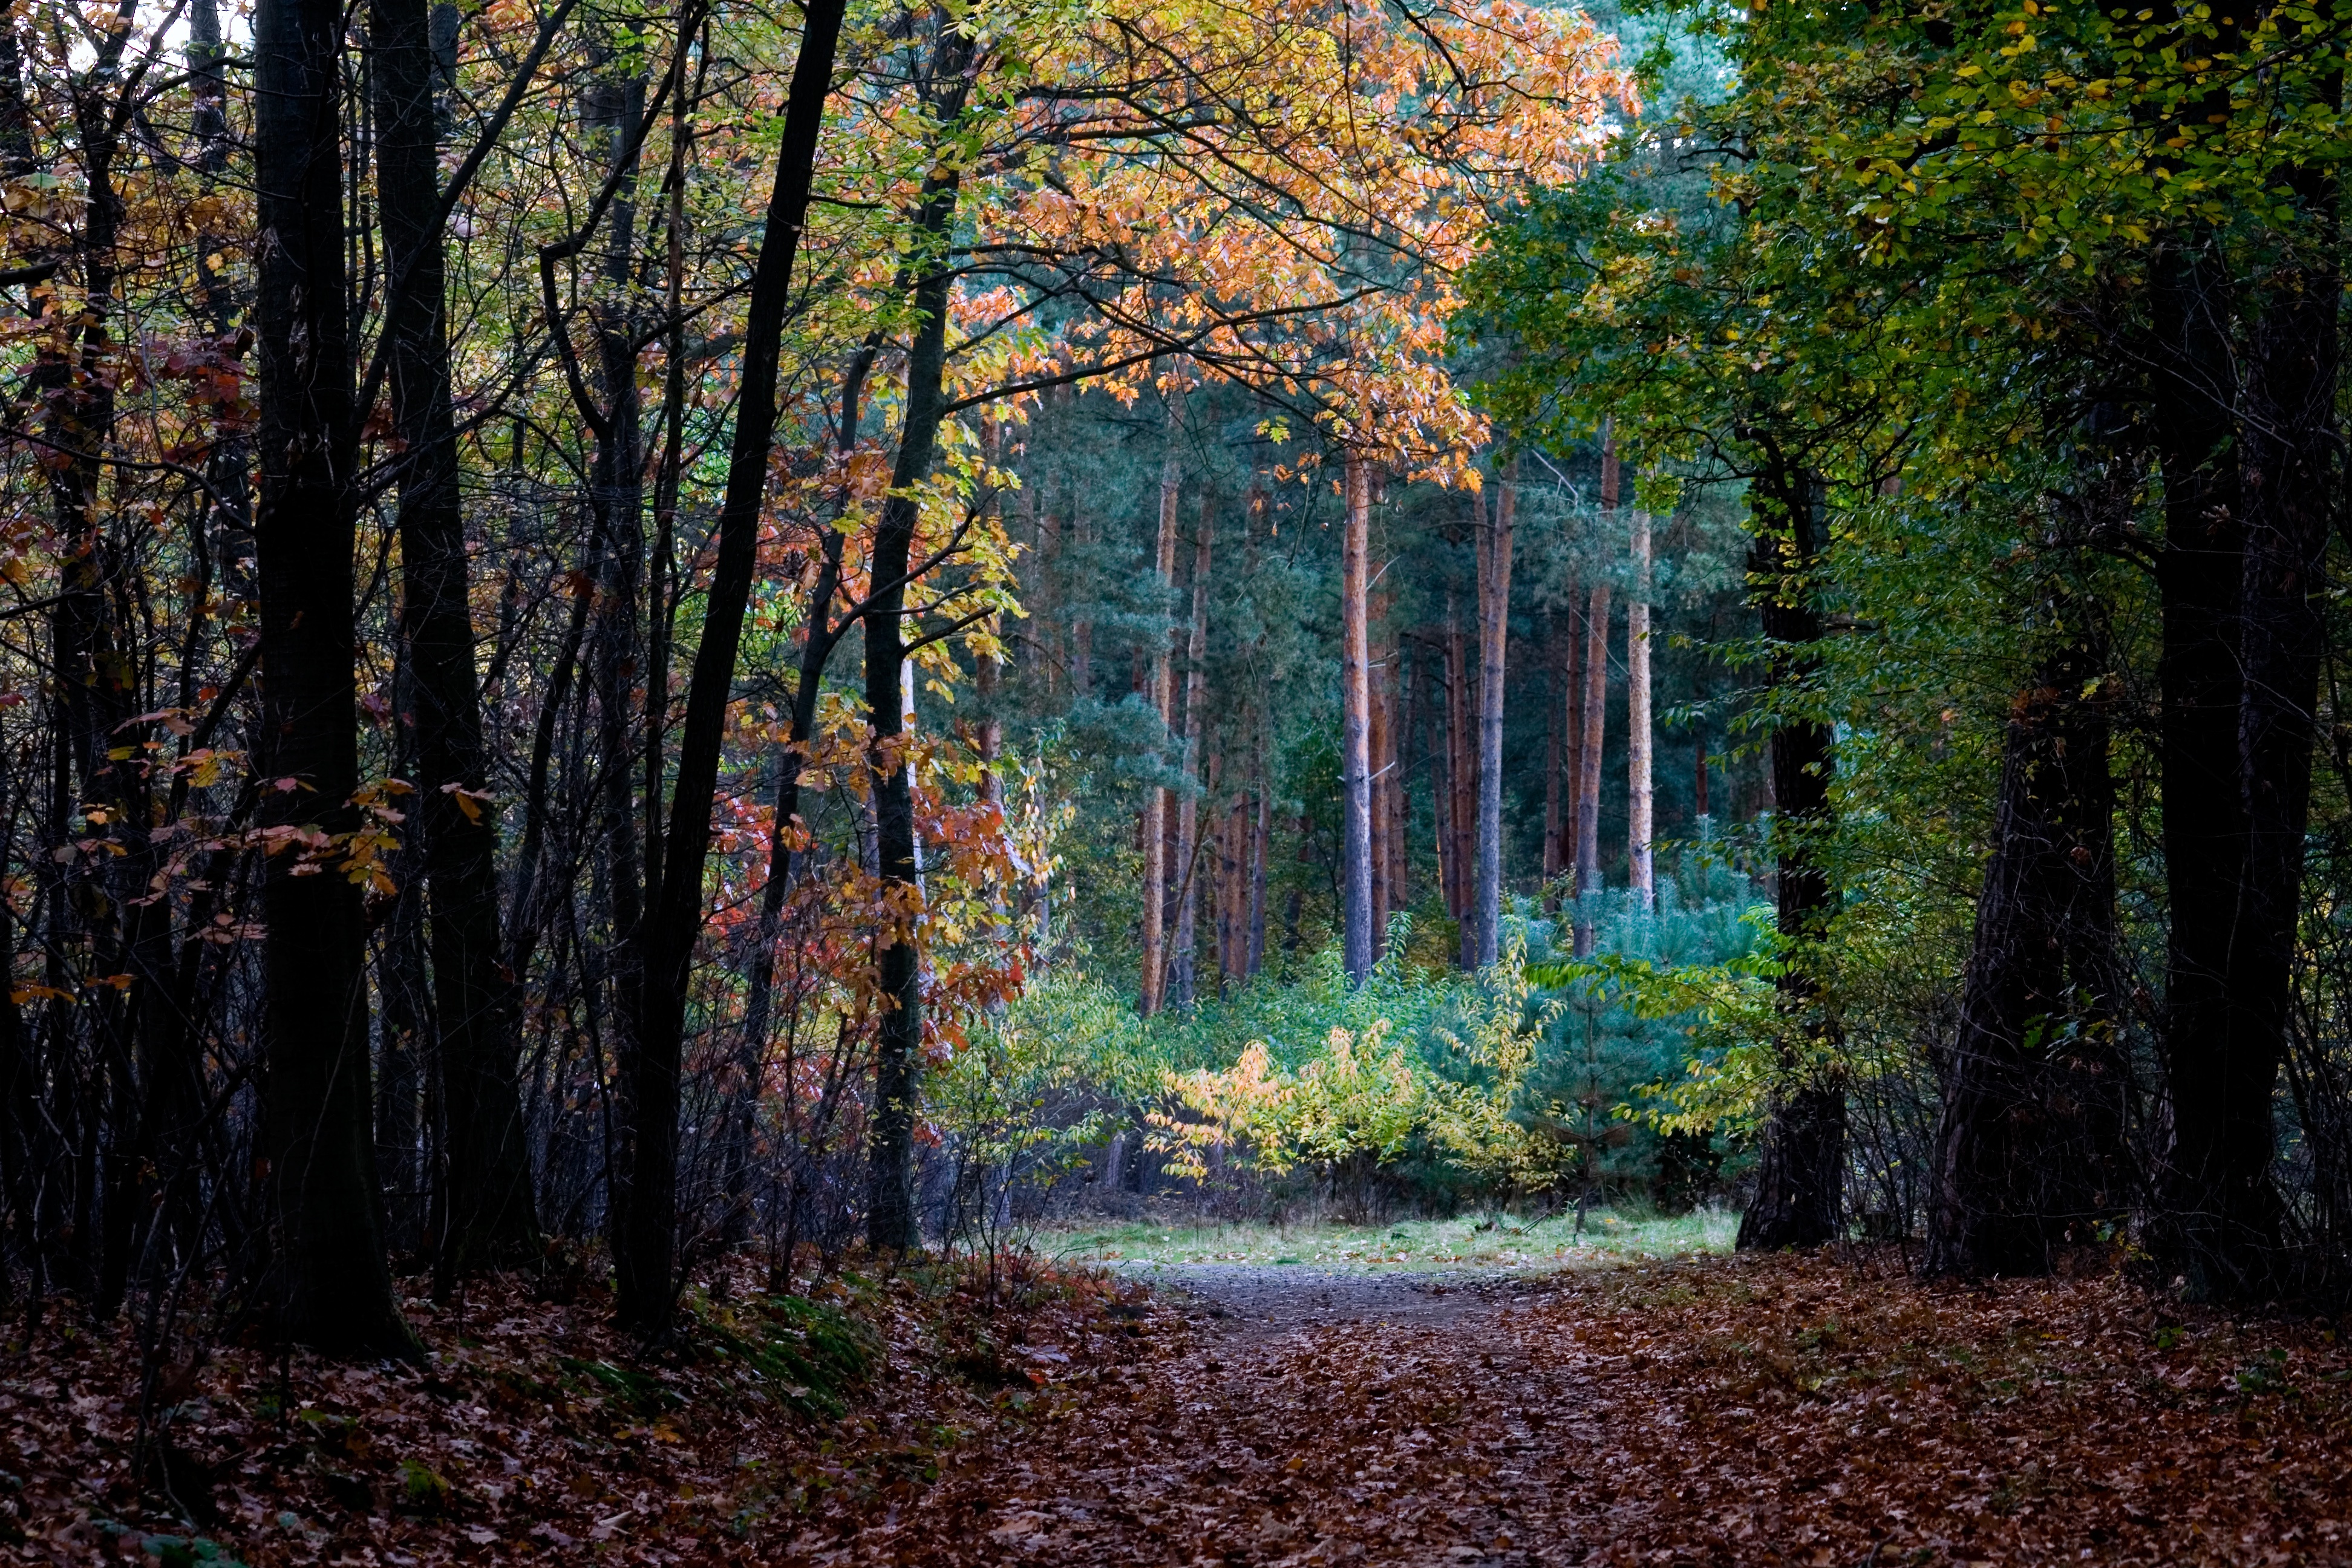
tree, nature, forest, branch, sunlight, leaf, autumn, season, leaves, deciduous, grove, woodland, habitat, fall color, ecosystem, biome, natural environment, atmospheric phenomenon, woody plant, temperate broadleaf and mixed forest, temperate coniferous forest